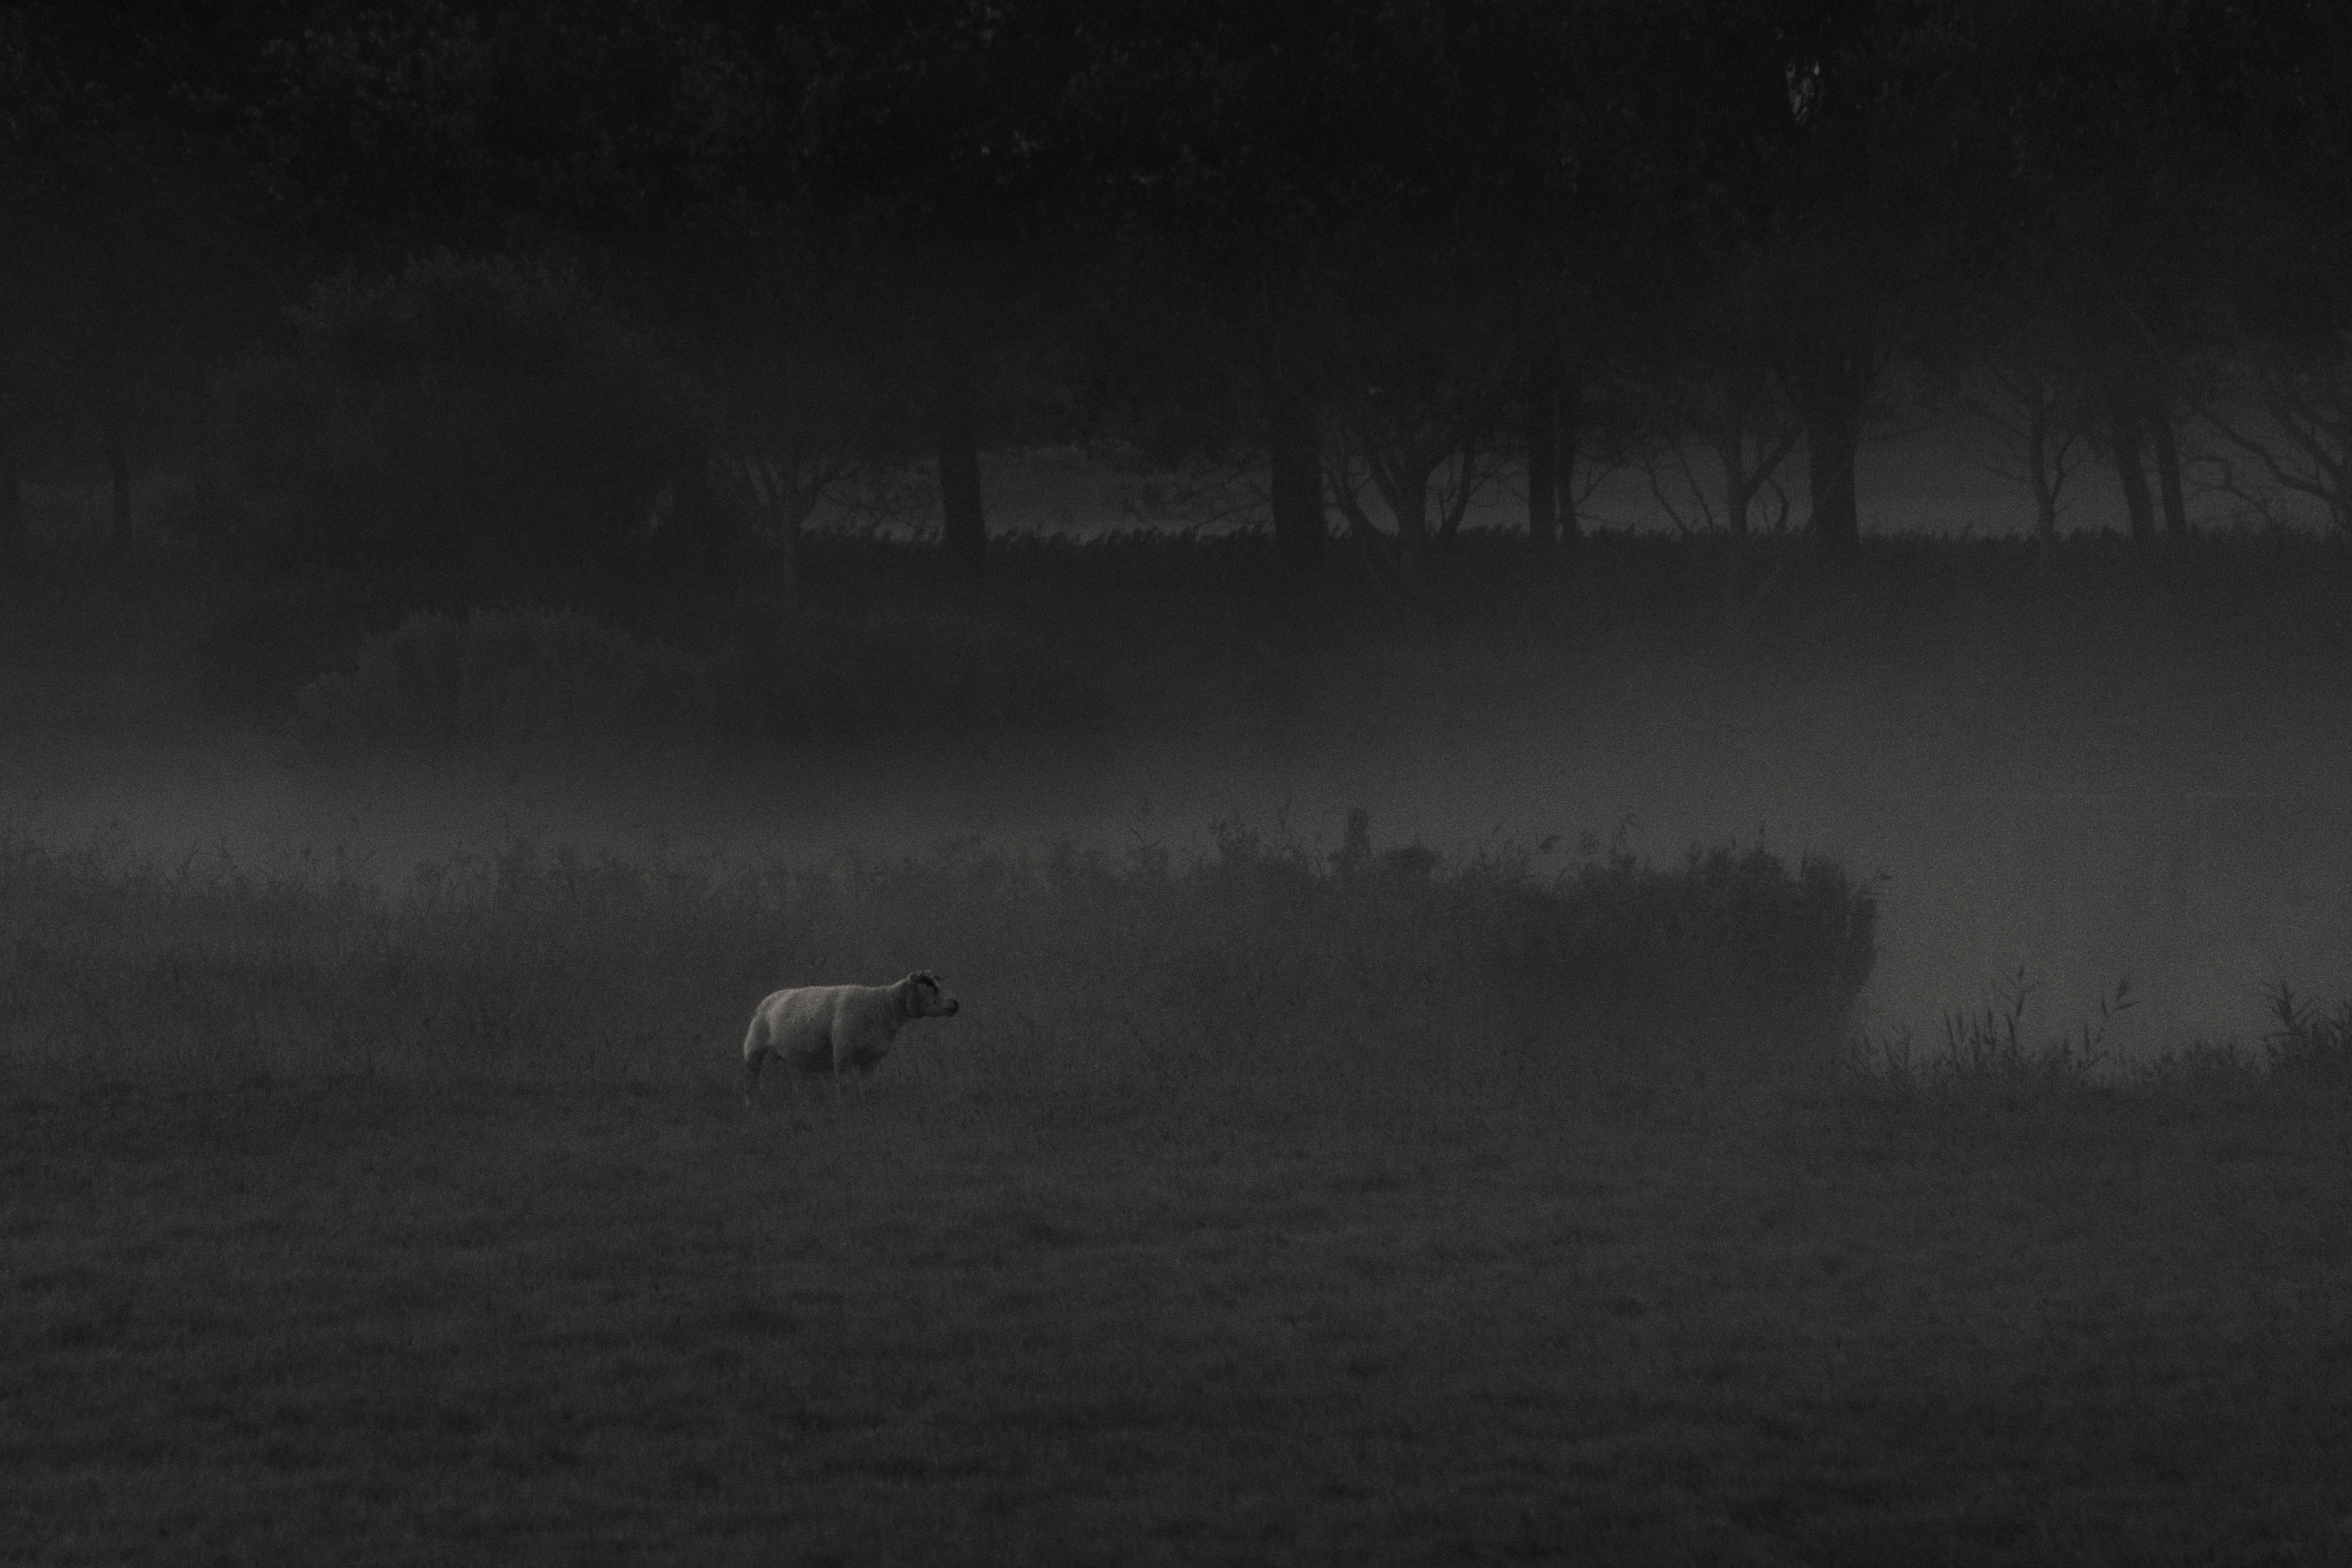
landscape, grass, outdoor, black and white, fog, mist, night, morning, dawn, atmosphere, photo, sheep, weather, island, darkness, nikon, monochrome, moonlight, holland, nederland, netherlands, isle, dutch, outdoorphotography, picture, photograph, fotos, foto, paulvandevelde, pdvandevelde, padagudaloma, natuurfotografie, naturephotographer, dordrecht, nederlandinfotos, texel, pvdvfotografie, pdvandeveldedordrecht, nederlandsefotografie, dutchphotogaraphy, totallydutch, fotografienederland, hollandsefotografie, fotografieholland, screenshot, schaap, ochtend, monochrome photography, atmospheric phenomenon, paulvandeveldedordrecht